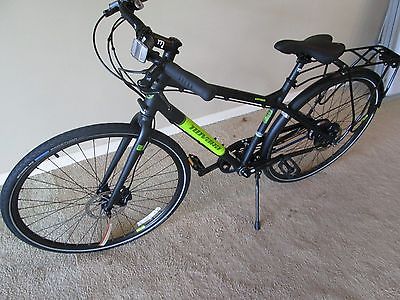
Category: bicycle